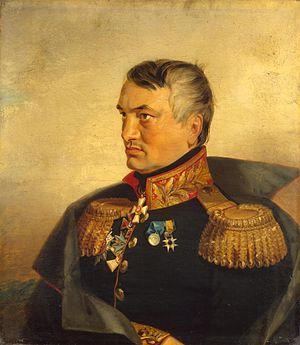
Vassiltchikov est le nom d'une famille de la noblesse princière russe.